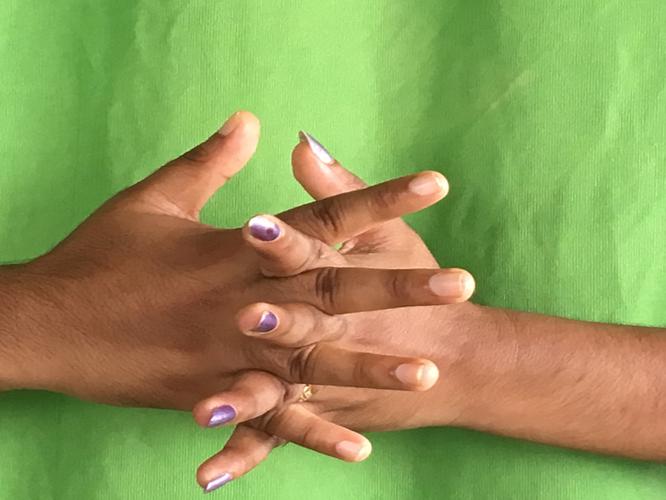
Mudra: Karkatta
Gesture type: double_hand